Cave Creek Museum

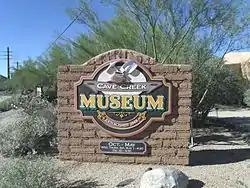
Cave Creek Museum entrance.

The Cave Creek Museum is a 501(c)(3) non-profit entity at the base of the Black Mountains in the town of Cave Creek in Maricopa County, Arizona, United States. The museum preserves artifacts of the prehistory and objects related to the culture of the Cave Creek/Carefree foothills area. The museum consists of various exhibits, indoor and outdoor. Among the outdoor exhibits are the first church of Cave Creek and the last tubercular cabin in the state of Arizona.